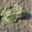
Label: frog